Aircraft marshalling

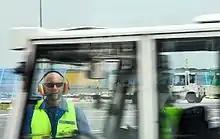
Aircraft marshaller at Frankfurt Airport

Marshalling is one-on-one visual communication and a part of aircraft ground handling. It may be as an alternative to, or additional to, radio communications between the aircraft and air traffic control. The usual equipment of a marshaller is a reflective safety vest, a helmet with acoustic earmuffs, and gloves or marshalling wands – handheld illuminated beacons.